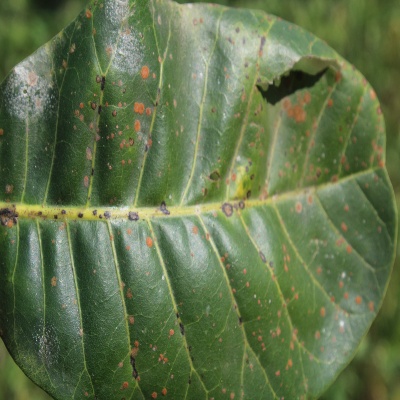
Crop: Cashew
Condition: red rust